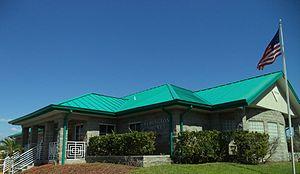
Redington Shores est une ville américaine située dans le comté de Pinellas en Floride.